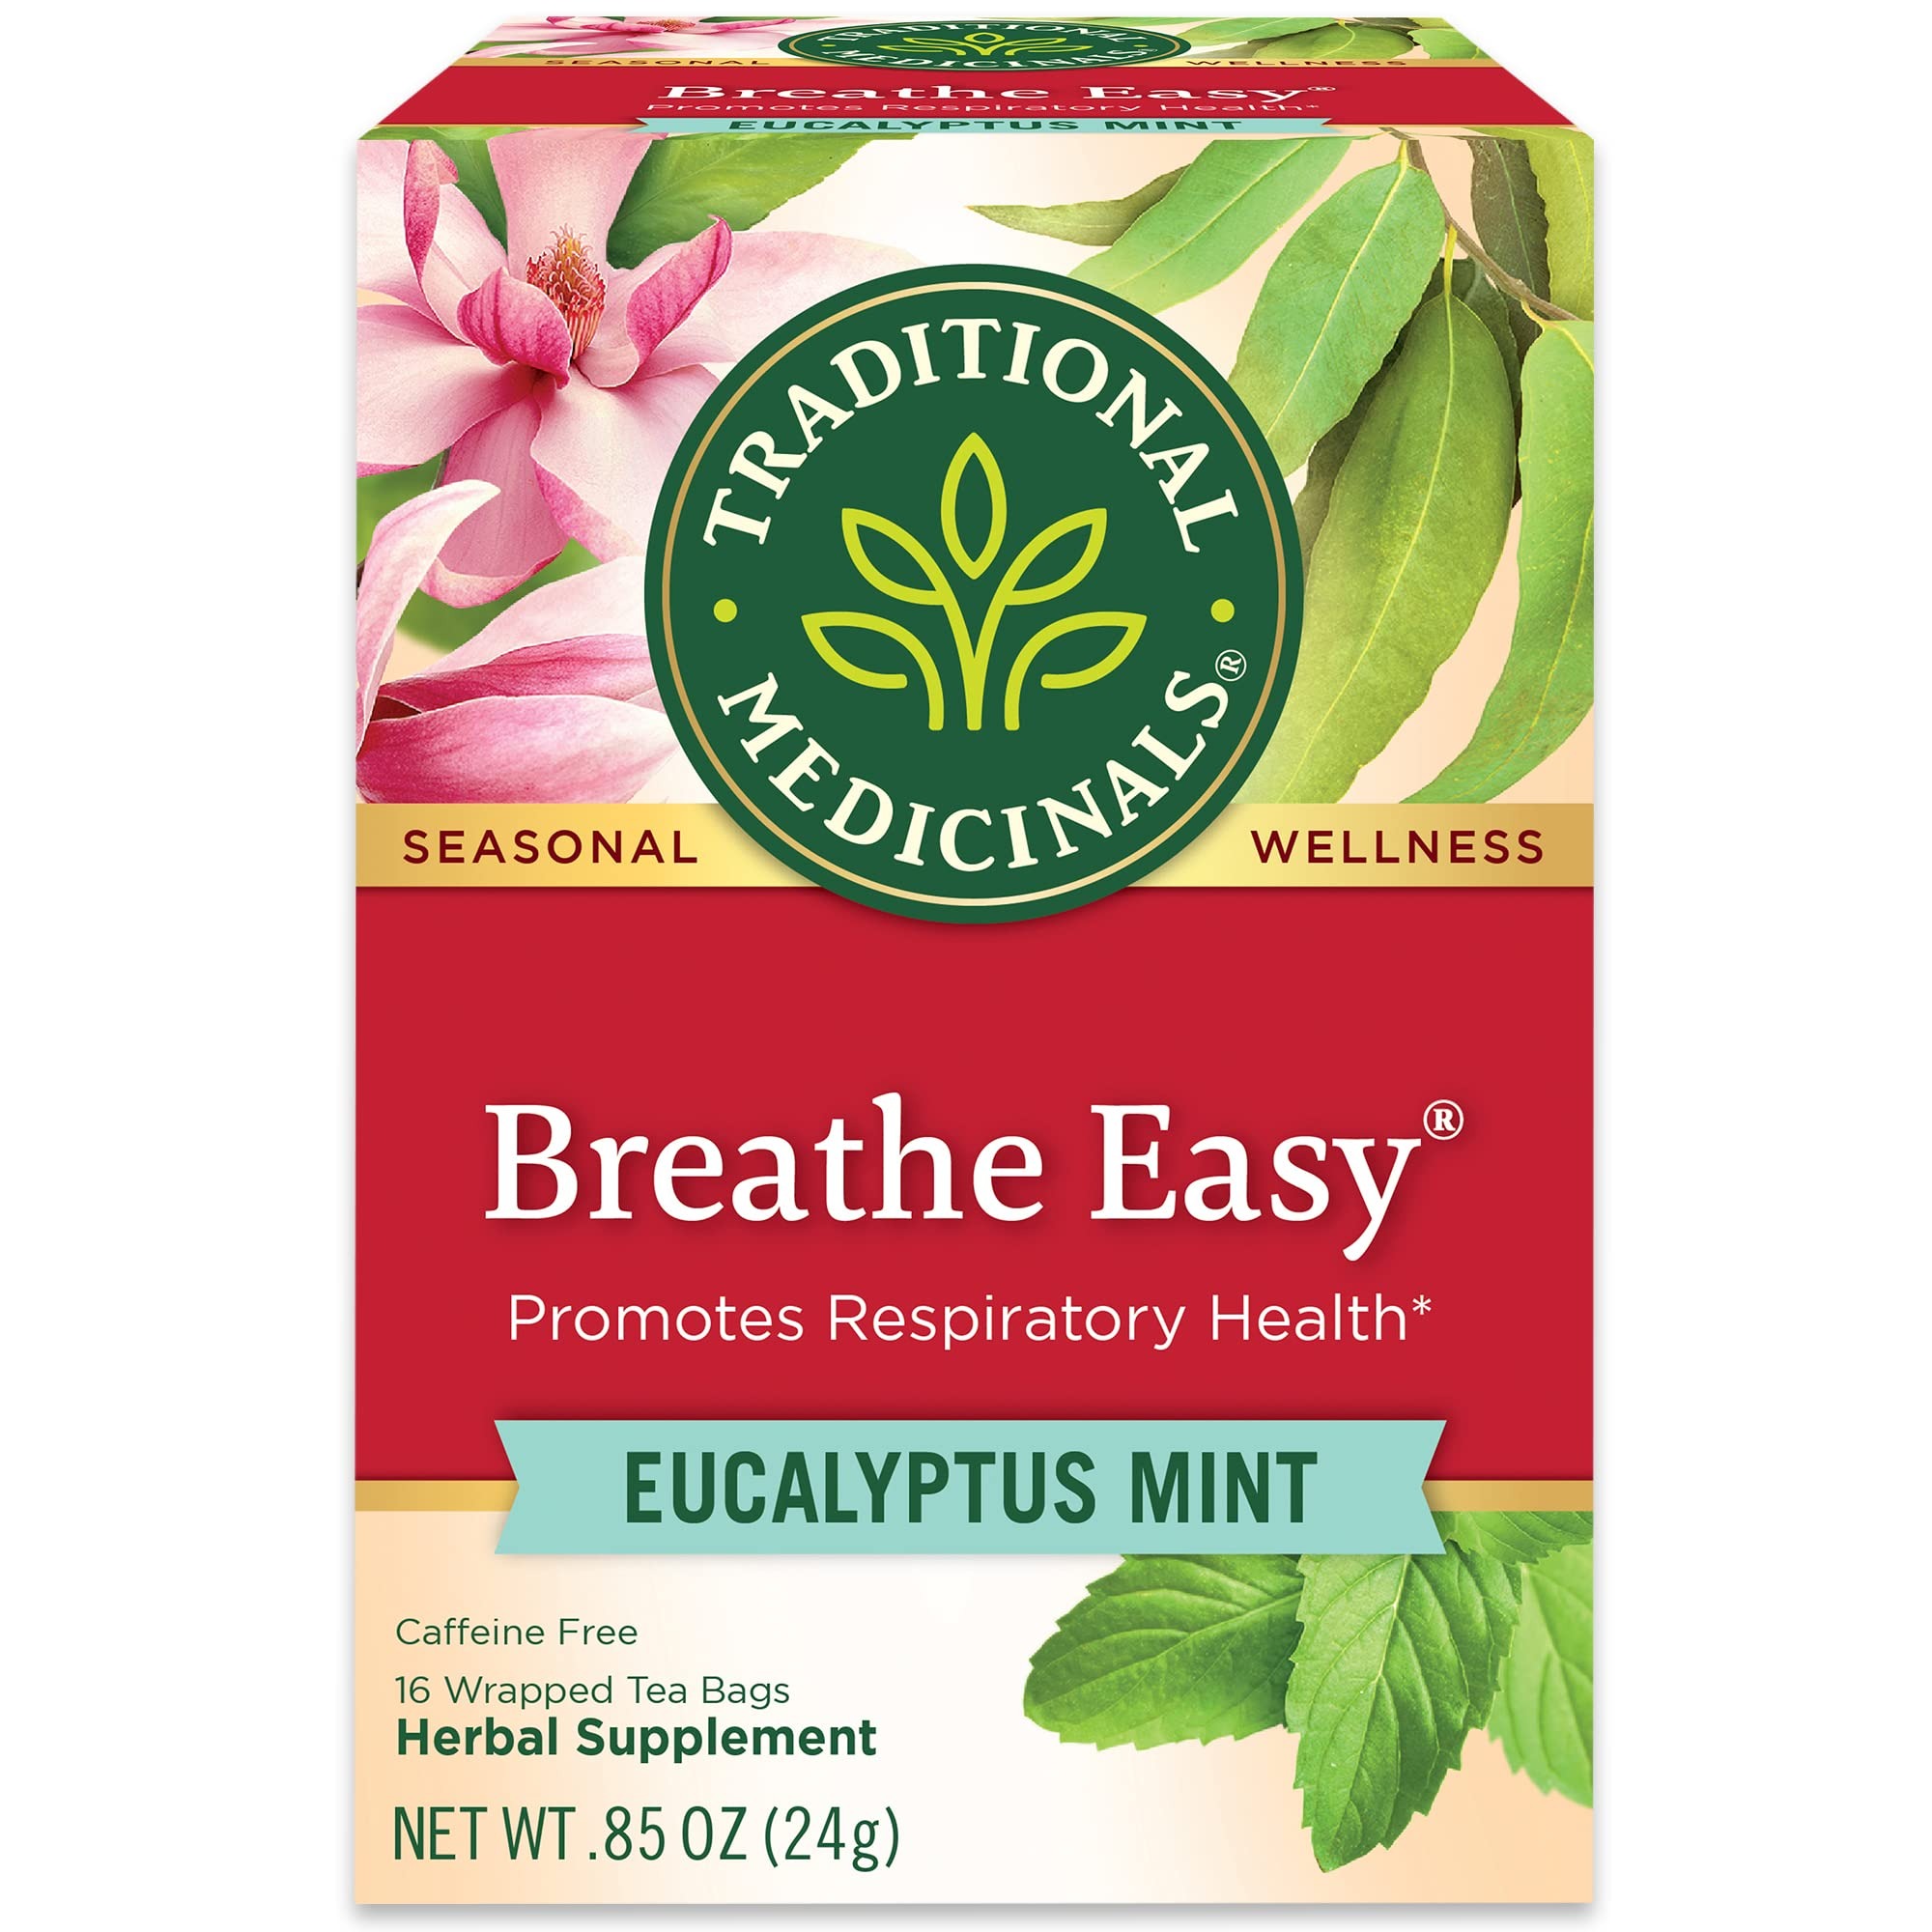
Item Name: Traditional Medicinals Tea, Organic Breathe Easy, Promotes Respiratory Health, 16 Tea Bags
Bullet Point 1: Herbal Power: Promotes respiratory health like a breath of fresh air
Bullet Point 2: Taste: Floral and minty with a hint of eucalyptus
Bullet Point 3: Formula: Our unique formula taps into both Western herbalism—with traditional herbs like fennel, licorice and eucalyptus—and Traditional Chinese Medicine, with Bi Yan Pian, a beloved blend of eleven Chinese herbs.
Bullet Point 4: USDA Certified Organic, Non-GMO Verified, Kosher, Caffeine Free, Compostable Tea Bags, Herbalist-formulated
Bullet Point 5: Sustainability: First solar-powered and TRUE Zero Waste certified tea factory in US. As a Certified B-corp, we prioritize and measure our environmental, social and economic impact.
Value: 16.0
Unit: Count

Price: 6.49